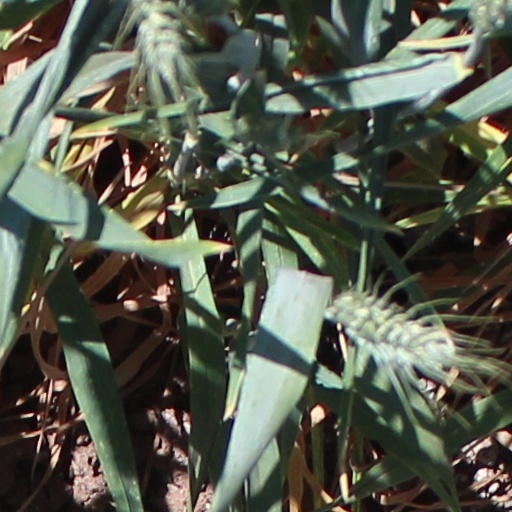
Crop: wheat